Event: Nepal Earthquake
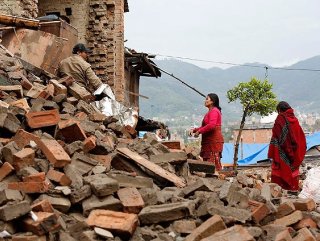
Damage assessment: damage